Martín Zapater

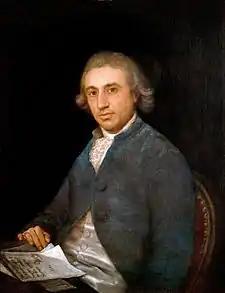
Martín Zapater; portrait by Francisco Goya (1790)

Martín Zapater y Clavería (12 November 1747, Zaragoza - 1803, Zaragoza) was a wealthy Aragonese merchant, with an enlightenment point of view. He is largely known for his close friendship with the artist Francisco Goya. The letters they exchanged constitute one of the primary sources of knowledge about Goya's life.